Jonathan Swift

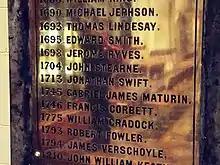
List of deans of Saint Patrick's Cathedral, including Jonathan Swift

Swift's family had several interesting literary connections. His grandmother Elizabeth (Dryden) Swift was the niece of Sir Erasmus Dryden, grandfather of poet John Dryden. The same grandmother's aunt Katherine (Throckmorton) Dryden was a first cousin of Elizabeth, wife of Sir Walter Raleigh. His great-great-grandmother Margaret (Godwin) Swift was the sister of Francis Godwin, author of "The Man in the Moone" which influenced parts of Swift's "Gulliver's Travels". His uncle Thomas Swift married a daughter of poet and playwright Sir William Davenant, a godson of William Shakespeare.